Neil Goodman

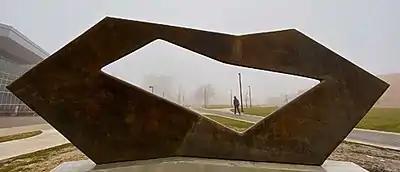
Neil Goodman, "Night and Day", cast bronze, 16' x 7' x 8" (without base), 2019.

Between 2000–6, Goodman developed his "Shadows and Echoes" works, which redefine and re-contextualize their environments through linear windows, frames and passages. The series—formally unified by repetitions of line, module and motif (loops, arcs, arches, pyramids, wedges)—was inspired by disparate sources connected by inherent design structures: abstracted nature (e.g., "Slither", "Reach"), geometry ("Four Corners"), industrial leftovers ("Crank", "Mirror"), the arabesques of the Moorish Alhambra ("Andalusia"). Curator Geoffrey Bates describes them as sculpted with a "beautifully controlled" fine line rather than mass, "creating sculptural presence from empty space"; Margaret Hawkins describes them as "light as paper" and airy, like music or mathematical equations, despite their heft. The series culminated in a sculpture garden at the center of the IUN campus that features ten monumental bronze outdoor sculptures interacting with a native landscape designed by Cynthia Owen-Bergland. In 2010, Goodman installed five "Shadows and Echoes" works cast in fiberglass in an outdoor exhibition at the Nathan Manilow Sculpture Park in University Park, Illinois.